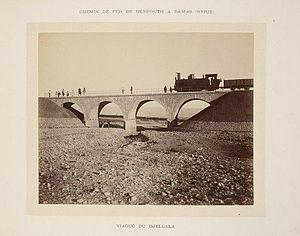
Le Chemin de fer de Beyrouth à Damas est une ligne ferroviaire qui relie Beyrouth à Damas, construit par une société française en 1895.